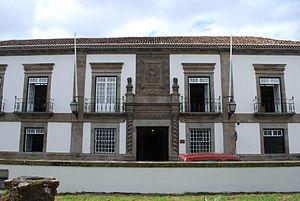
Façade principale du Palais Bettencourt et son riche portique.